Patras

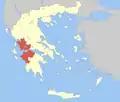
Administrative region of Western Greece.

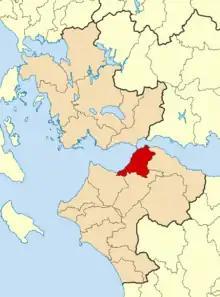
Patras municipality within the region of Western Greece.

Nowadays, the municipal units of Rio, Paralia, Messatida and Vrachnaiika have functionally become a part of the wider urban complex of Patras. Apart from the city center, the main districts of Patras are: